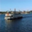
Label: ship